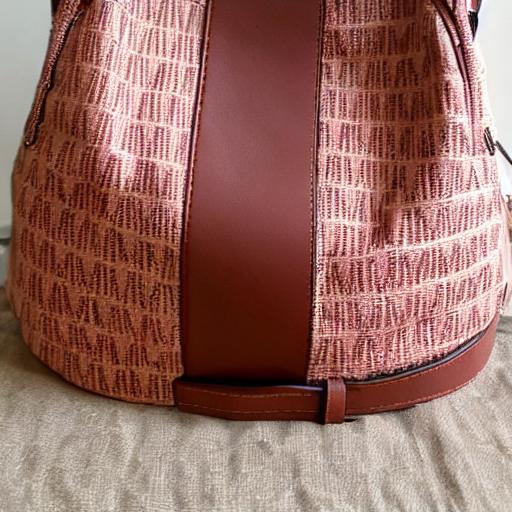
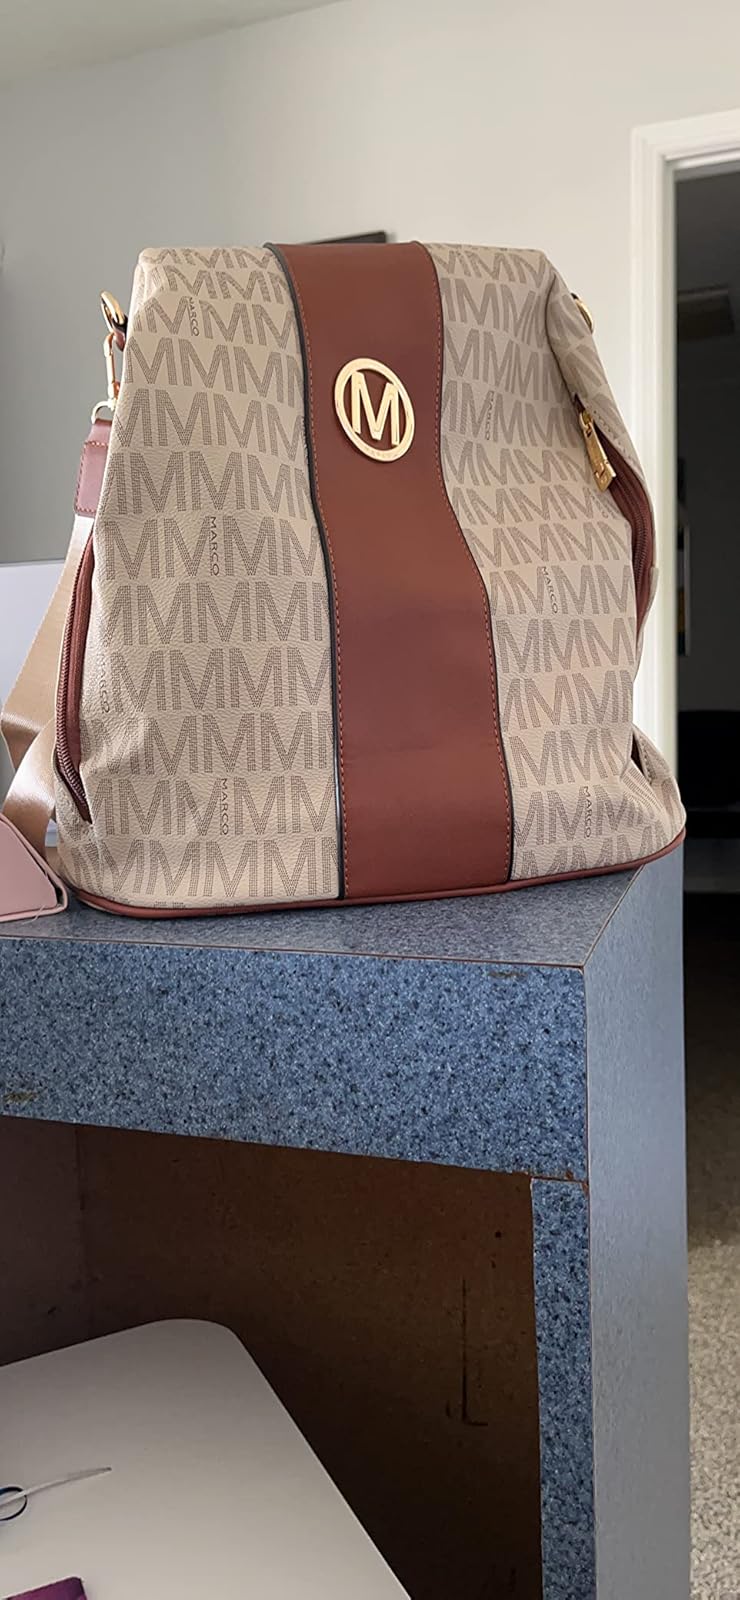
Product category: accessories_handbag
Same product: no